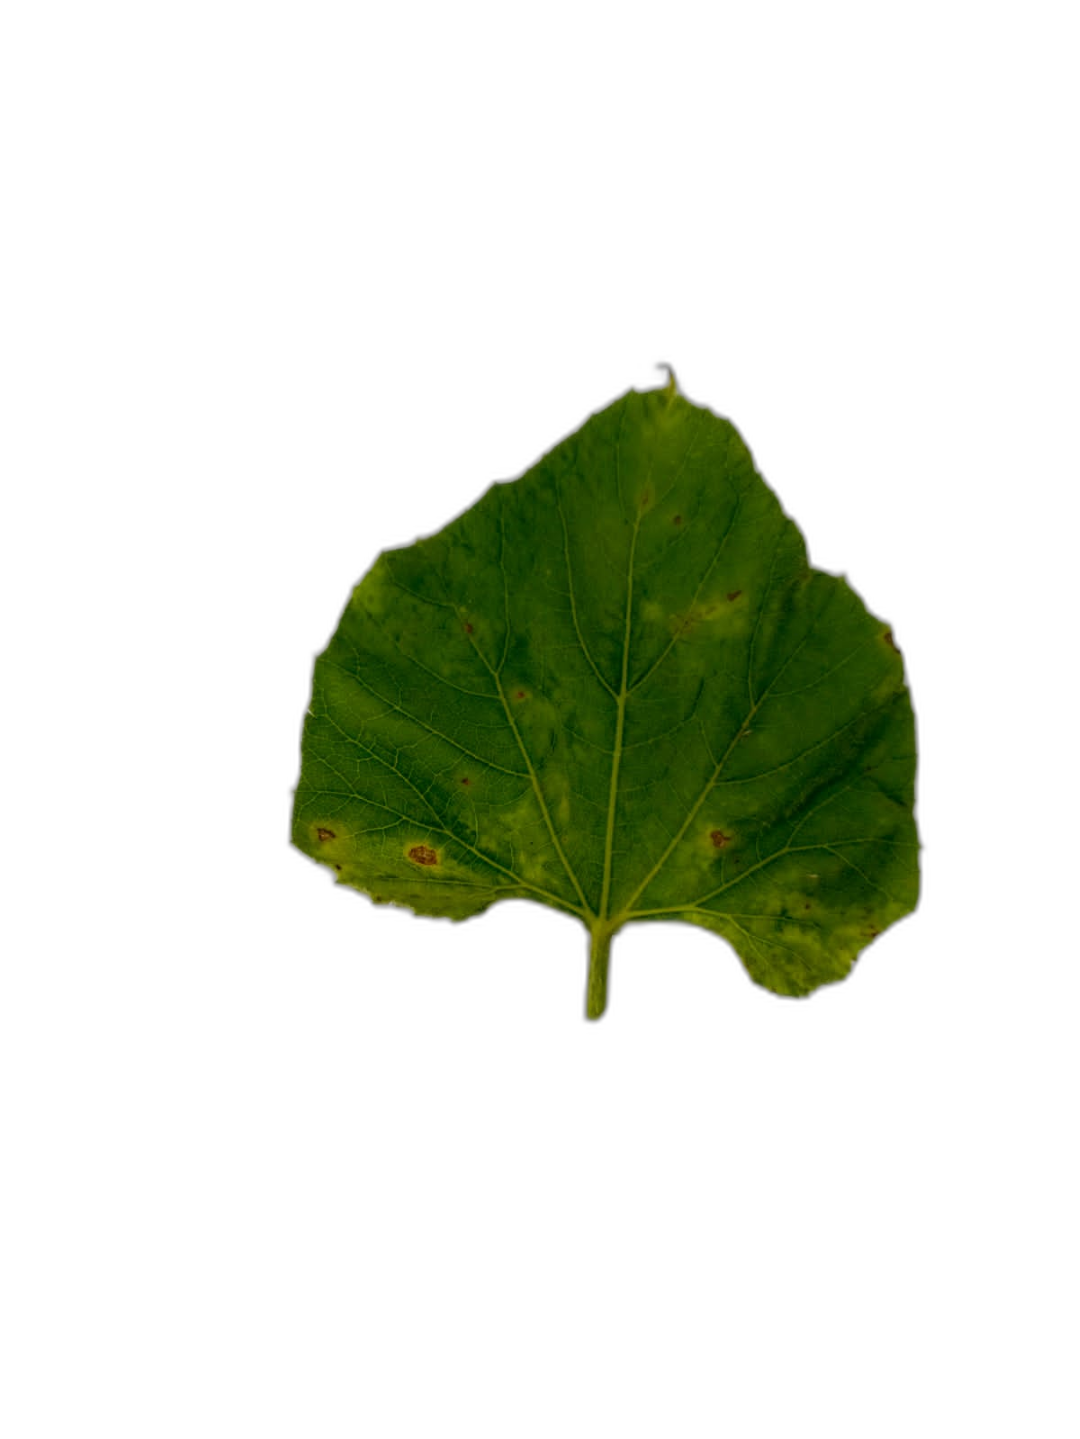
Crop: Bottle Gourd
Label: Alternaria_Leaf_Blight